Shamanism: Archaic Techniques of Ecstasy

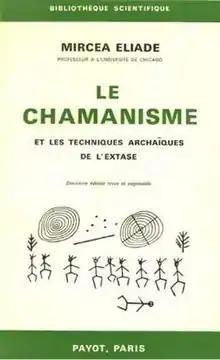
The first edition of Eliade's , 1951

Shamanism: Archaic Techniques of Ecstasy is a historical study of the different forms of shamanism around the world written by the Romanian historian of religion Mircea Eliade. It was first published in France by Librarie Payot under the French title of in 1951. The book was subsequently translated into English by Willard R. Trask and published by Princeton University Press in 1964.